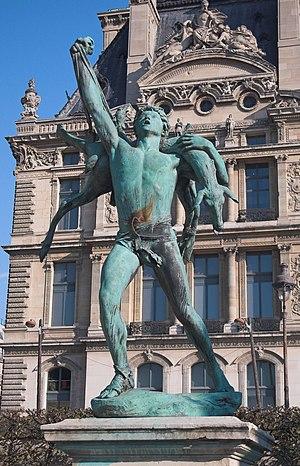
Le Retour de Chasse, Antonin Carlès. Sculpture installée dans le jardin des Tuileries.
La fonderie Thiébaut Frères fut l’une des plus importantes fonderies d’art en France durant les XIXᵉ et XXᵉ siècle. Leurs réalisations sont visibles dans le monde entier.
Antonin Carlès, né Jean-Paul Antonin Charles Carlès le 23 juillet 1851 à Gimont et mort le 18 février 1919 à Paris, est un sculpteur français.